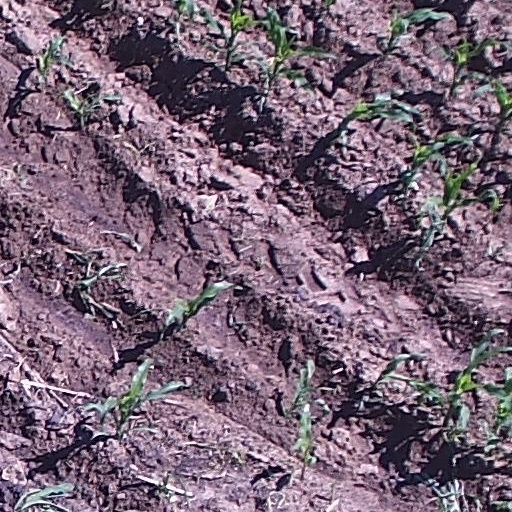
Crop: maize; corn